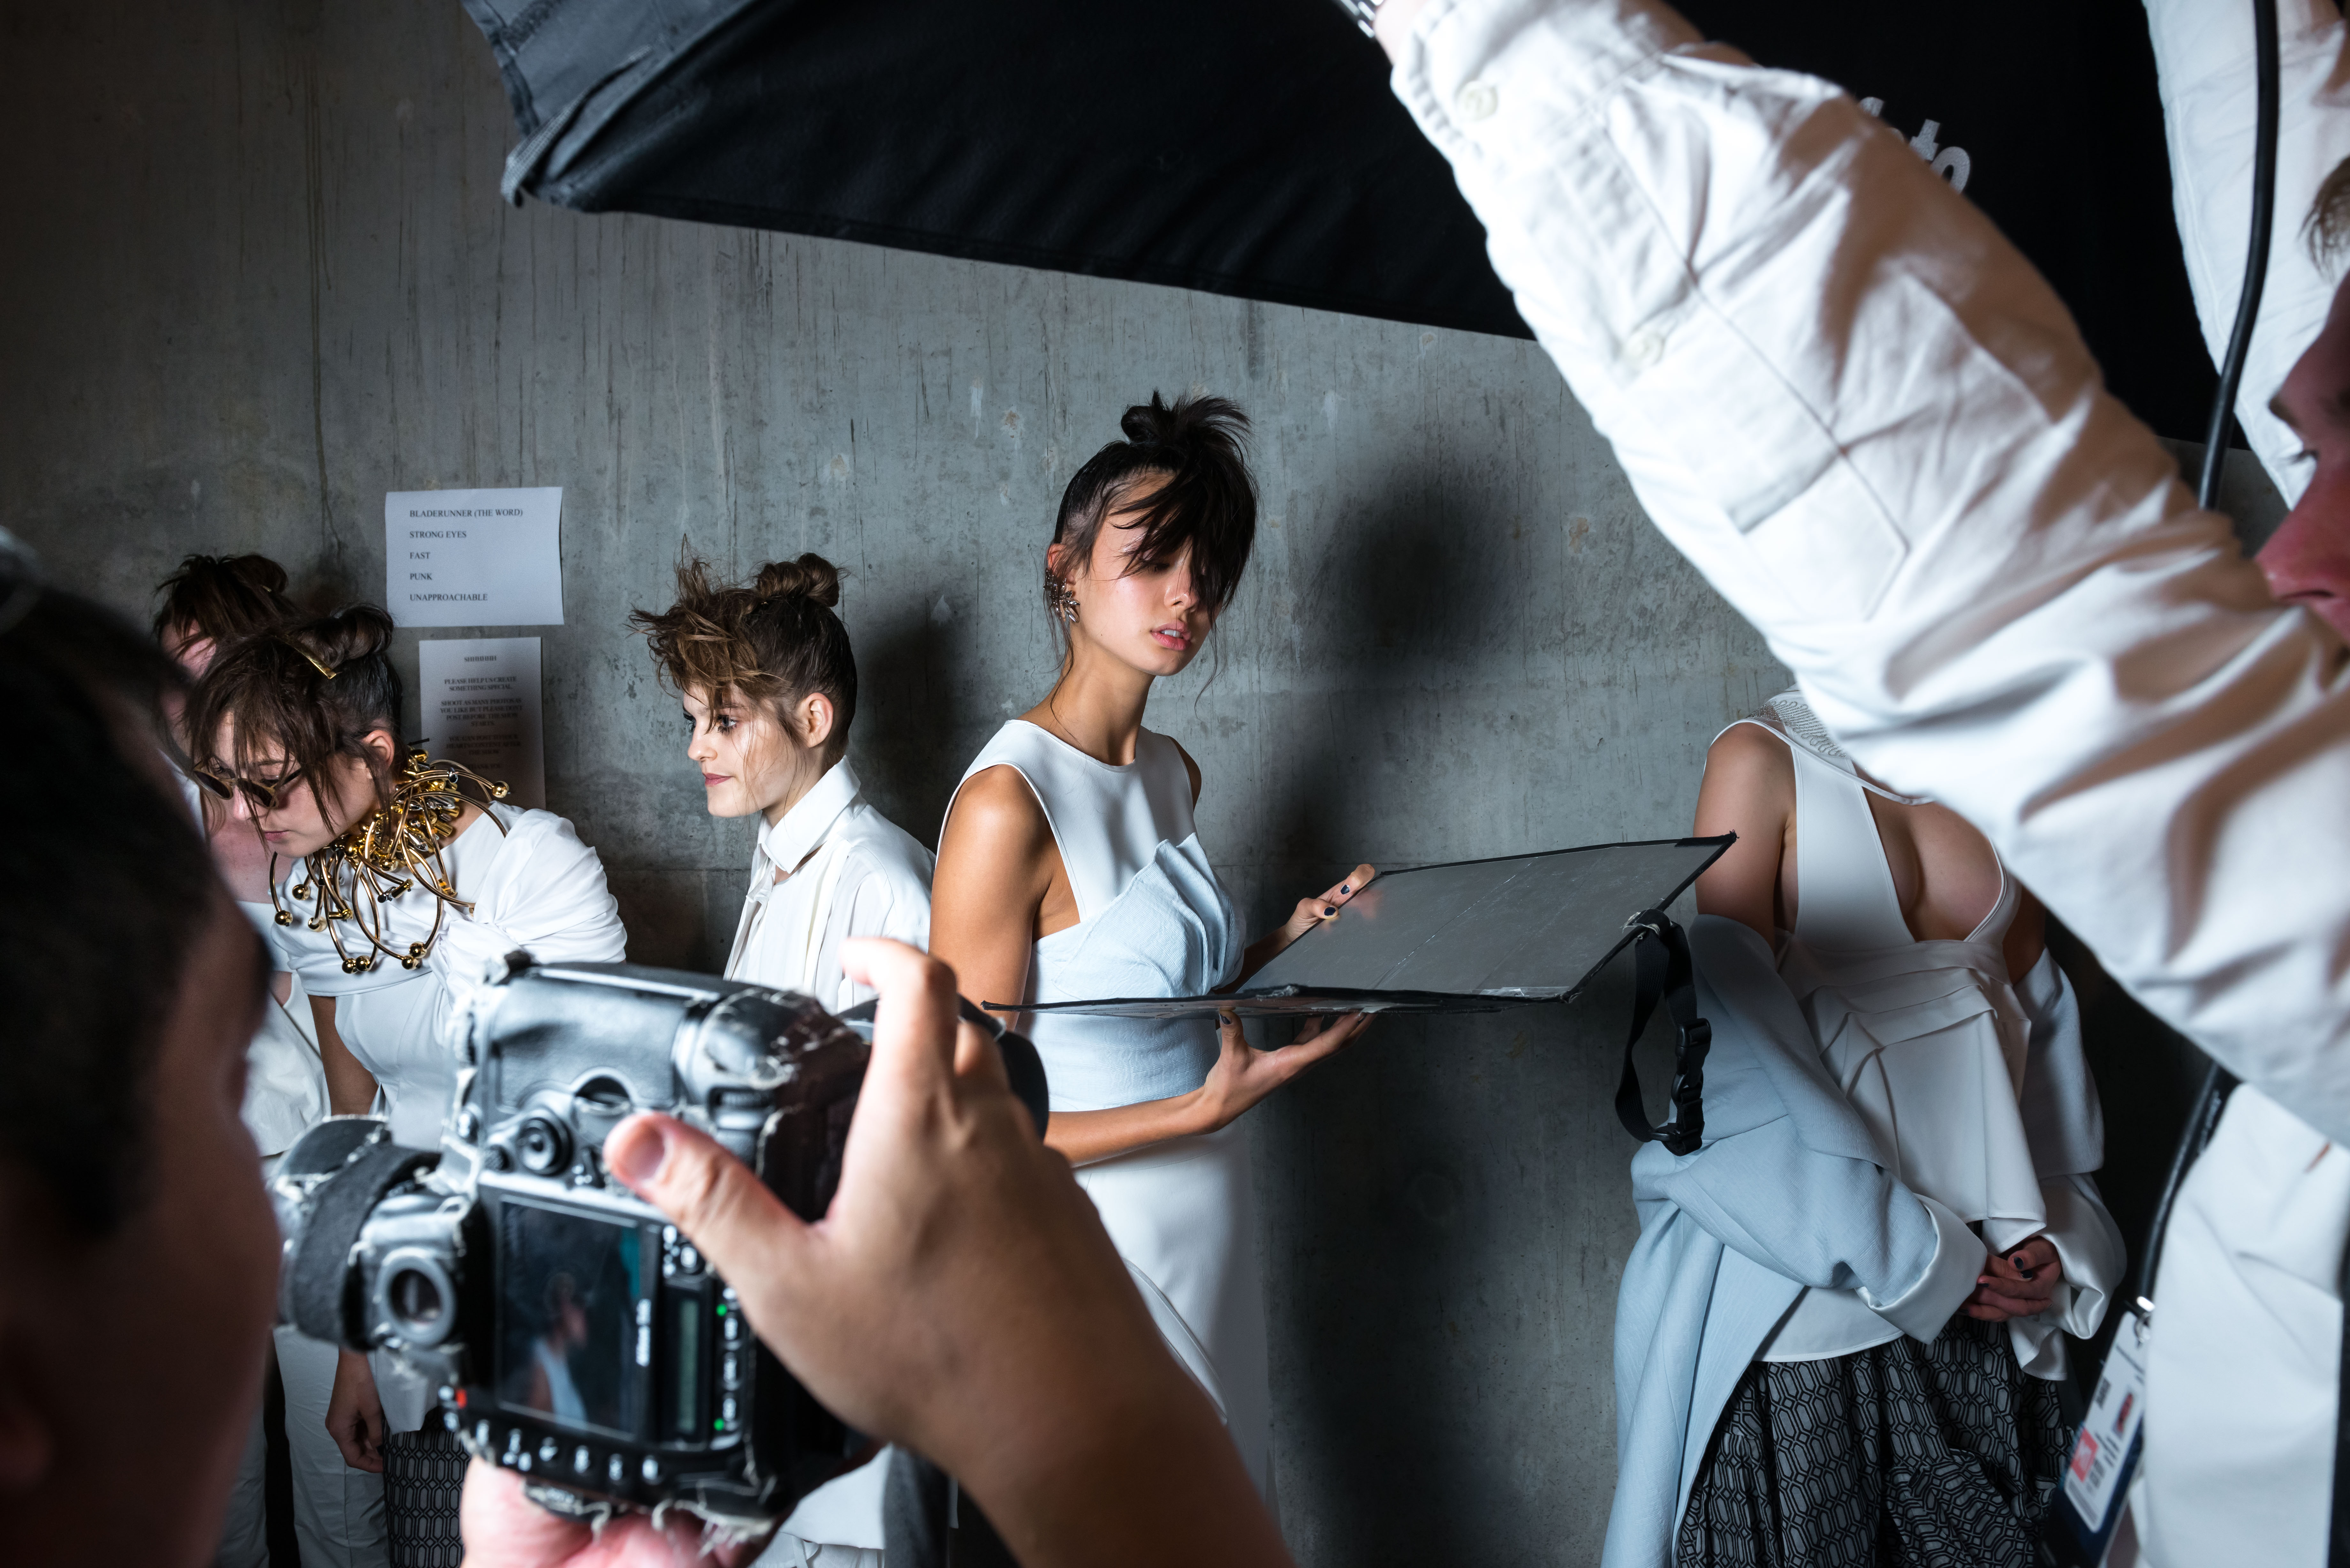
music, photography, model, fashion, musician, performance art, performance, singing, photograph, social group